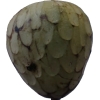
Label: cherimoya